Central Oklahoma

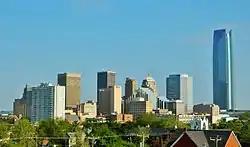
Downtown Oklahoma City (2014), the hub of Central Oklahoma.

Central Oklahoma is the geographical name for the central region of the U.S. state of Oklahoma. It is also known by the Oklahoma Department of Tourism designation, Frontier Country, defined as the 12-county region including Canadian, Grady, Logan, Oklahoma, Cleveland, McClain, Payne, Lincoln, Pottawatomie, Seminole, Okfuskee, and Hughes counties.